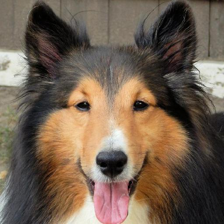
Label: animals